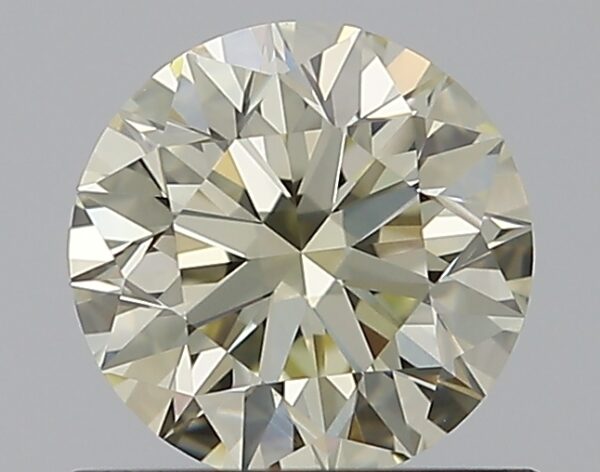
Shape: round
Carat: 0.76
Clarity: VVS1
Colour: O-P
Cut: EX
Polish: EX
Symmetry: EX
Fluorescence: ST
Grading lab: GIA
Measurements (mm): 5.78 x 5.82 x 3.63